Poroma

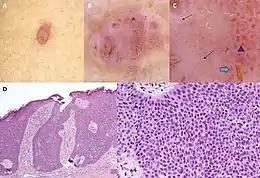
Dermoscopy and histopathology of eccrine poroma: (A) Clinical presentation of a nonpigmented eccrine poroma "sensu stricto" as a pink nodule located on the foot (B,C) Dermoscopy shows milky red areas (light blue arrow), milky red globules (dark blue triangle), and dotted vessels (black arrow) (original magnifications ×20 and ×40, respectively). (D,E) Histopathologically, the neoplasm consists of poroid and cuticular cells and tubular structures that are continuous with the epidermis (H&E stain, original magnifications ×10 and ×40, respectively).

Microscopic histopathological examinations of the tumor tissues of all poroma variants stained with hematoxylin and eosin dyes reveal: a) basophilic "poroid cells" (i.e. small, cuboid-shaped cells with oval nuclei which resemble cells in the peripheral layer of the distal portion of eccrine sweat gland ducts) that may form cords and broad columns extending downward from the epidermis; b) larger cuticular cells (i.e. squamous epithelial-like eosinophilic cells that resemble the luminal cells lining eccrine sweat gland ducts); and in some cases c) clear cells (i.e. cells with small nuclei surrounded by pale cytoplasm). Poroma tumor tissues may appear highly vascularized and/or have areas of necrosis, i.e. dead or dying cells. Hidroacanthoma simplex variants are mainly composed of poroid cells, few cuticular cells, and no clear cells and are confined to the epidermis; dermal ductal variants are mostly confined to the superficial dermis and are composed of small solid and cystic nodular aggregates of poroid, cuticular, and clear cells; poroid hidradenoma variants have large aggregates of solid and cystic components and extend deeper into the dermis or even subcutis; and eccrine poroma variants are composed of all three cell types but are primarily located in the epidermis and superficial dermis. Poromas may have 2 or more of these variants in the same tumor tissue and the variants typically have histopathology findings that are not clearly distinguishable from each other.